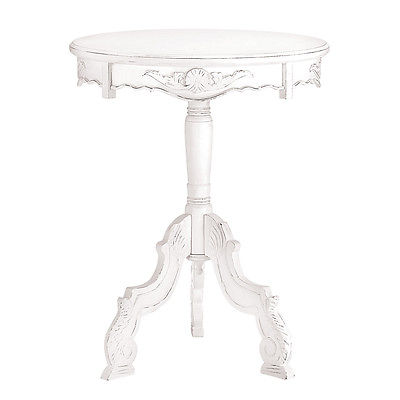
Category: table